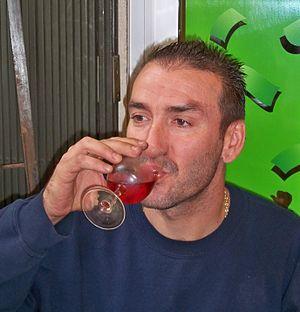
dégustation de vin
Le roaix, ou côtes-du-rhône villages Roaix, est un vin produit sur la commune de Roaix, dans le département de Vaucluse.